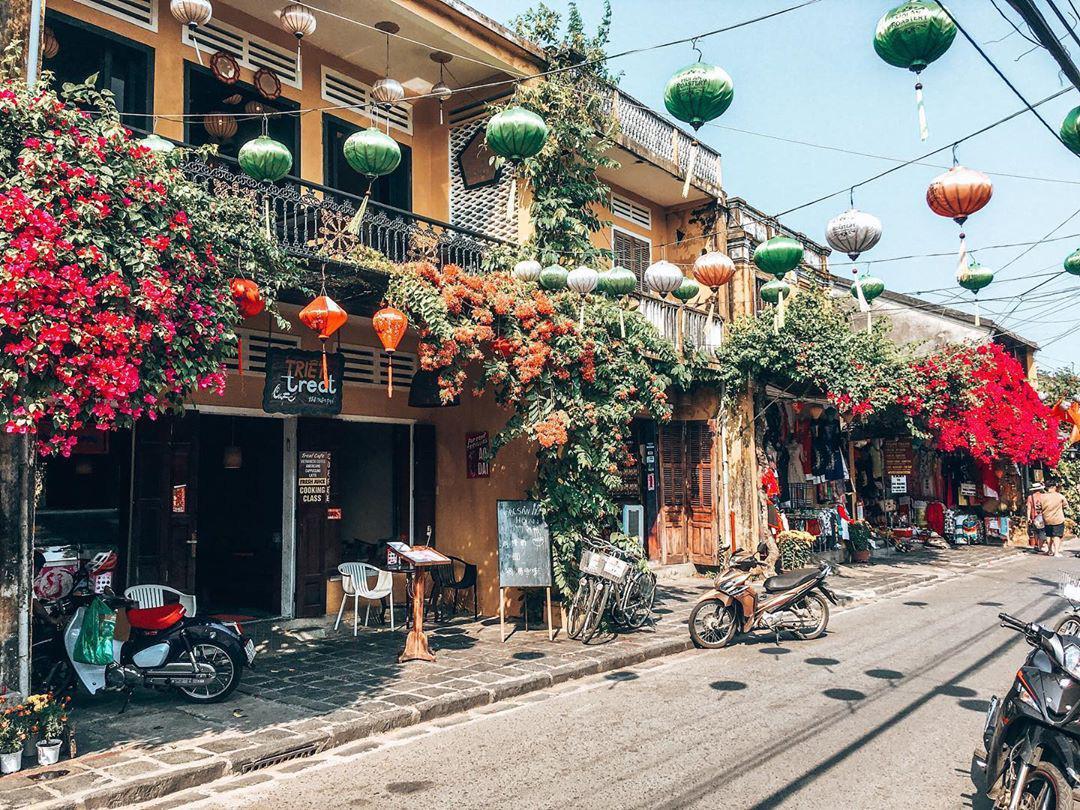
có nhiều chiếc đèn lồng được treo ở phía trên đầu